Protamine

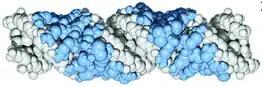
Theoretical model of two adjacent salmon protamine molecules (blue) wrapped around and bound within the major groove the DNA helix (white). Protamine binding neutralizes the phosphodiester backbone of DNA, causing it to coil into toroidal structures.

The primary structure of protamine P1, the protamine used for packaging DNA in sperm cells, in placental mammals is usually 49 or 50 amino acids long. This sequence is divided into three separate domains: an arginine-rich domain for DNA binding flanked by shorter peptide sequences containing mostly cysteine residues. The arginine-rich domain consists of 3-11 arginine residues and is conserved between fish protamine and mammalian protamine 1 sequences at about 60-80% sequence identity.